Eidouranion

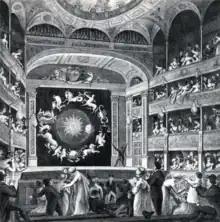
Proscenium of the English Opera House, Strand, 21 March 1817, with Walker's exhibition of the Eidouranion.

An eidouranion is a kind of orrery that combined mechanical movement with a method of back projection. Its invention is attributed to Adam Walker (1731-1821) who in the 1780s built one measuring in diameter. He used it to accompany his lectures on astronomy. It is an ancestor of planetarium projectors.